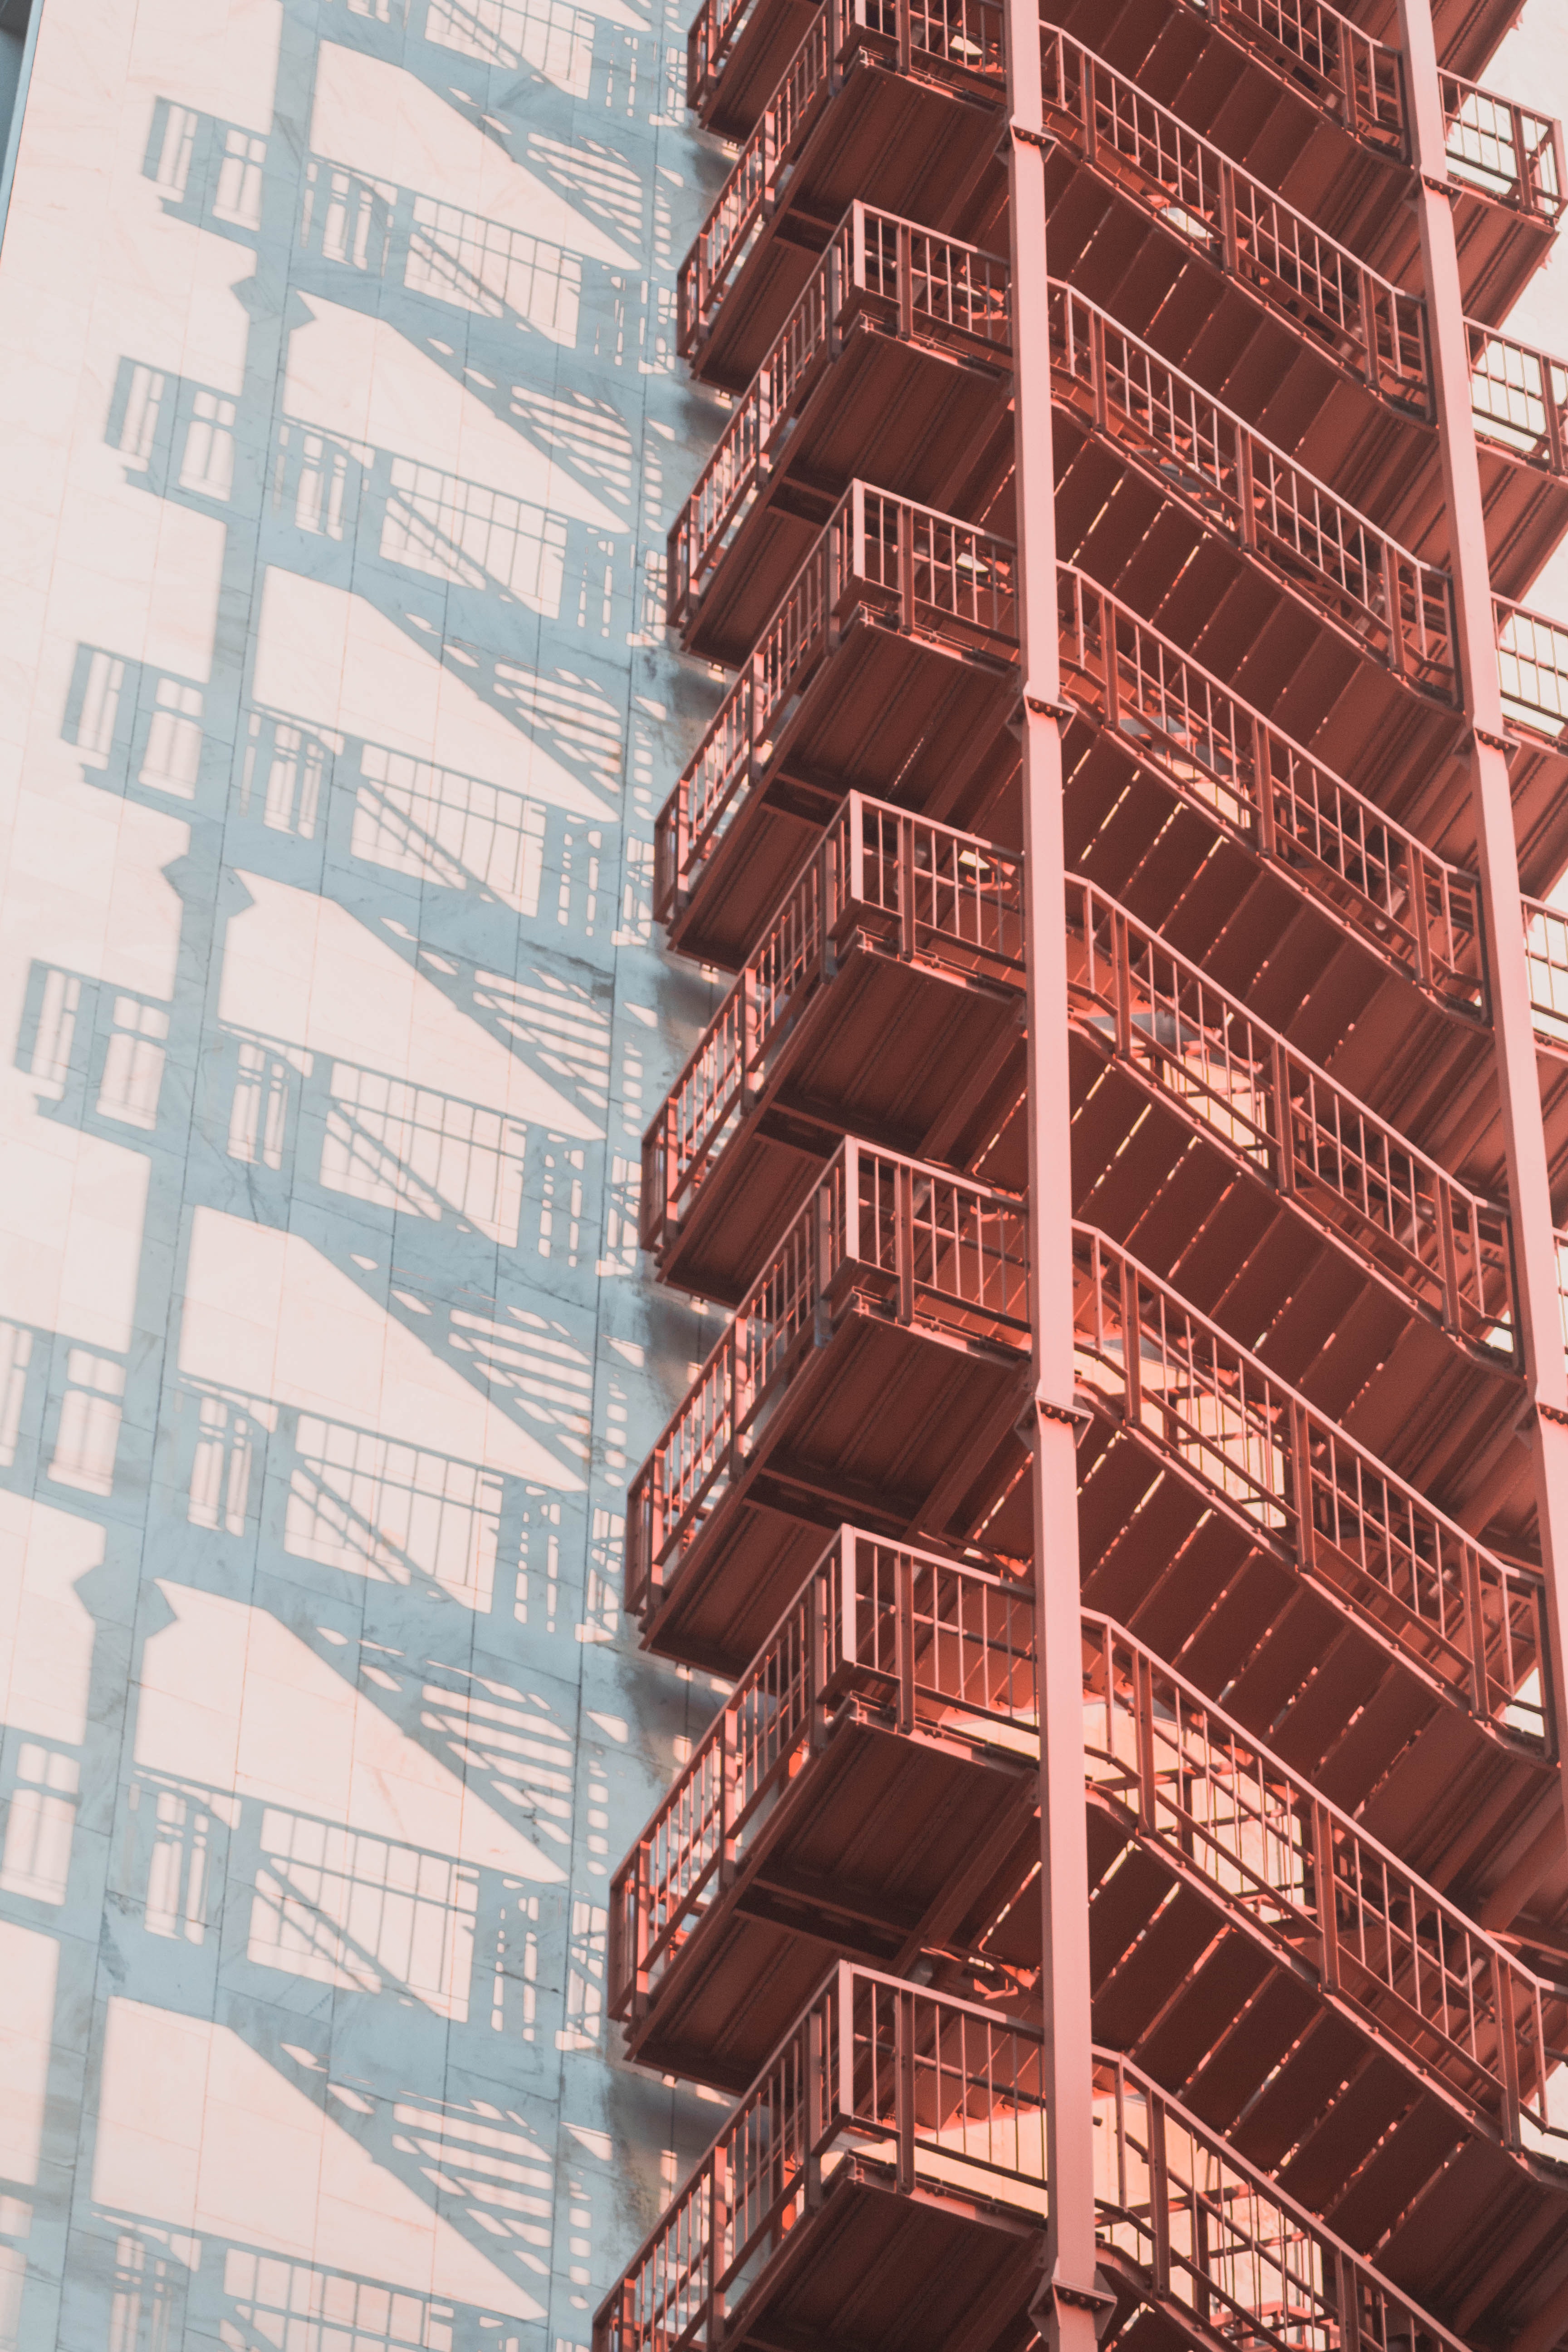
architecture, urban area, condominium, residential area, tower block, building, metropolitan area, sky, metropolis, human settlement, apartment, city, mixed use, line, facade, skyscraper, commercial building, real estate, neighbourhood, design, urban design, Material property, tower, pattern, metal, house, window, reflection, composite material, Tints and shades